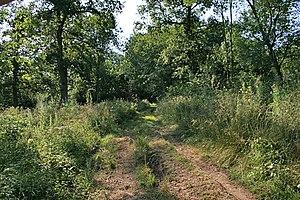
Leighfield est une paroisse civile d'Angleterre située dans l'Ouest du Rutland. Elle ne comporte pas de centre urbain, seulement quelques habitations isolées. Au recensement de 2001, elle ne comptait que 10 habitants. En 2011, sa population n'atteignait toujours pas 100 personnes et elle a été comptée avec celle de Ridlington.